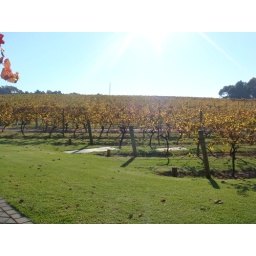
Vineyards in Autumn with their yellow, orange and red leaves